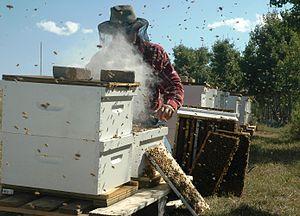
L'apiculture est une branche de l’agriculture qui consiste en l’élevage d’abeilles à miel pour exploiter les produits de la ruche, principalement du miel mais également la cire, la gelée royale, le pollen et la propolis. L’apiculteur doit procurer au rucher un abri, des soins, et veiller sur son environnement.